Oberlandesgericht

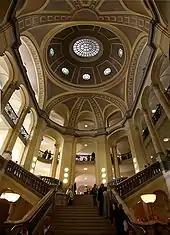
Interior of the Cologne OLG

An (plural – ; OLG, , or in Berlin "Kammergericht": KG) is a higher court in Germany.